Alexandre Lacazette

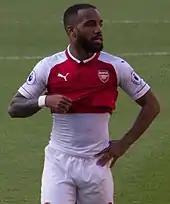
Lacazette playing for Arsenal in 2018

Lacazette scored Lyon's only goal in the 2014 Coupe de la Ligue final against Paris Saint-Germain; however his side lost 2–1.